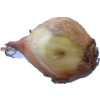
Label: onion